Trent Lott

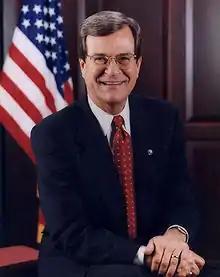

Chester Trent Lott Sr. (born October 9, 1941) is an American lobbyist, lawyer, author, and politician who represented Mississippi in the United States House of Representatives from 1973 to 1989 and in the United States Senate from 1989 to 2007. Lott served in numerous leadership positions in both chambers of Congress as one of the first of a wave of Republicans winning seats in Southern states that had been solidly Democratic. Later in his career, he served twice as Senate Majority Leader, and also, alternately, Senate Minority Leader. In 2003, he stepped down from the position after controversy due to his praising of Senator Strom Thurmond's 1948 segregationist Dixiecrat presidential bid.